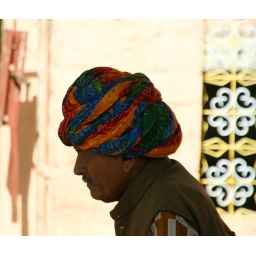
..I saw in the morning from the train door in Rajasthan!